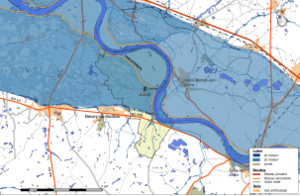
Zone inondable et réseaux hydrographique et routier de la commune de Guilly.
Guilly est une commune du département du Loiret, dans la région Centre-Val de Loire, en France. La commune est située dans le périmètre de la région naturelle du Val de Loire inscrit au patrimoine mondial de l'UNESCO.